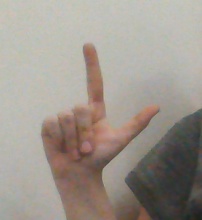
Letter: laam